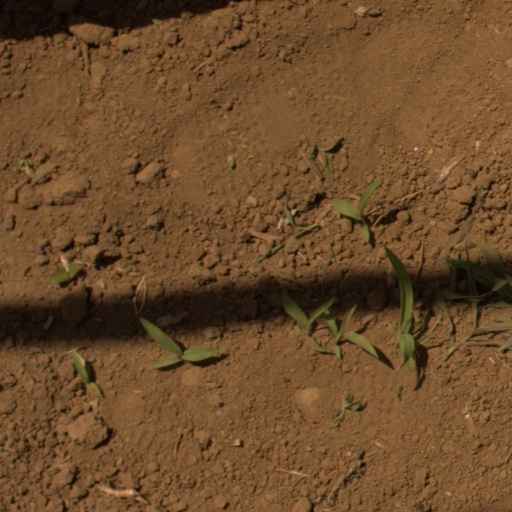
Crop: Jerusalem artichoke